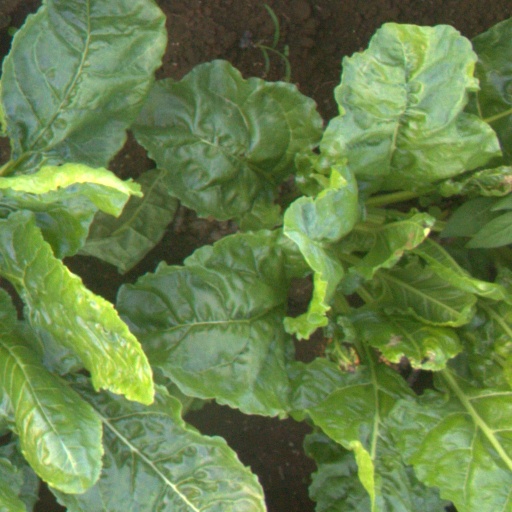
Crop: sugar beet